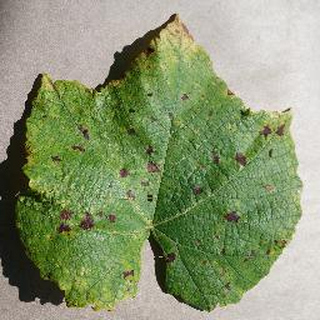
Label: grape_leaf_blight